Melbourne

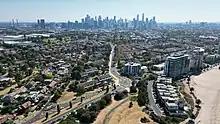
The skyline of Melbourne from Port Melbourne, 2023

Since the mid-1990s, Melbourne has maintained significant population and employment growth. There has been substantial international investment in the city's industries and property market. Major inner-city urban renewal has occurred in areas such as Southbank, Port Melbourne, Melbourne Docklands and South Wharf. Melbourne sustained the highest population increase and economic growth rate of any Australian capital city from 2001 to 2004.